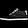
Label: Sneaker